Victoria Muntean

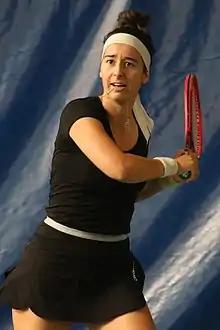
Muntean at the 2021 ITF Poitiers

Victoria Muntean (born 23 January 1997) is a French professional tennis player.